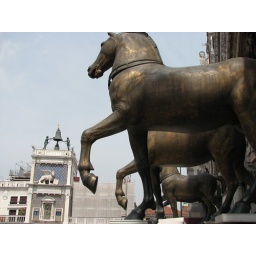
San Marco Cathedral, Horses with clock tower in background